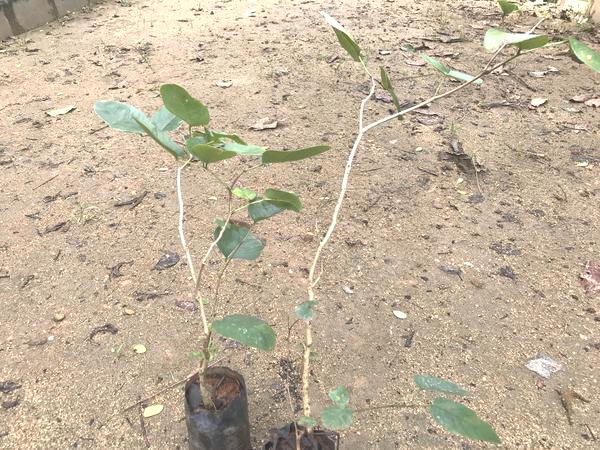
Plant: Raktachandini